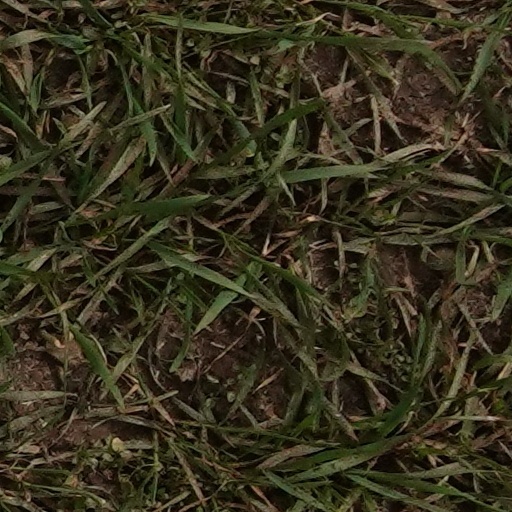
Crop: wheat